United States invasion of Afghanistan

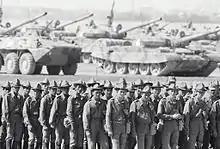
Soviet troops in 1986 during the Soviet–Afghan War

After the withdrawal of the Soviet military from Afghanistan in February 1989, the PDPA regime collapsed in 1992. In the resulting power vacuum, the "mujahidin" leaders vied for dominance in a civil war from 1992 to 1996. By then, bin Laden had left the country. The United States' interest in Afghanistan also diminished. In 1994, a Pashtun "mujahid" named Muhammad Umar founded the Taliban movement in Kandahar. His followers were religious students and sought to end warlord rule through strict adherence to Islamic law. By the end of 1994, the Taliban had captured all of Kandahar Province.